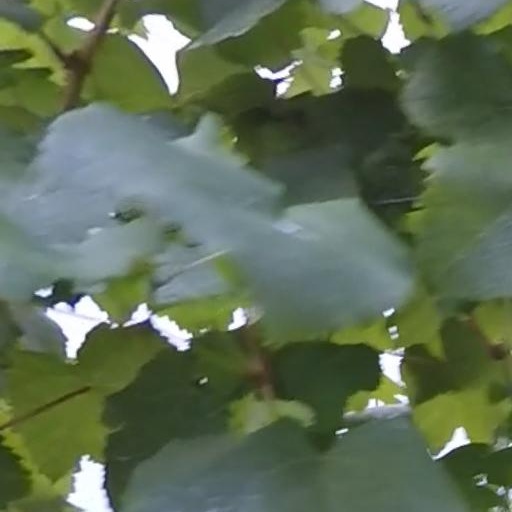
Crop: grape